Fly tying

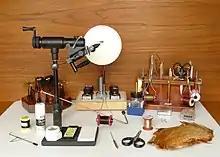
Fly tying workbench

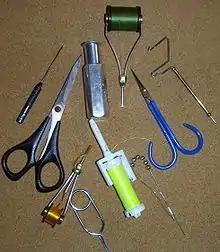
Illustrative selection of modern fly tying tools

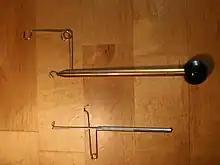
Whip finisher

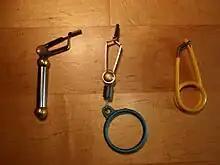
Hackle plyers

Various tools enable and optimize fly tying. Skip Morris, a professional fly tyer, lists the essential tools as being a vise to hold the hook of the fly to be tied, bobbin holders, hackle pliers, hackle gauges, work lights and magnifying glass to better see the fly as it is tied, hair stackers, scissors and tweezers. Other optional tools are pliers, toothpicks, bodkins, dubbing twisters, blenders, floss bobbin holders, whip finishers, wing burners and bobbin threaders.